Baby Point

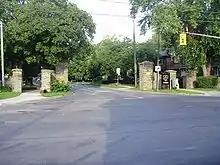
Stone gates at the intersection of Jane Street and Baby Point Road acts as the entrance for the neighbourhood.

Stone gates at the intersection of Jane Street and Baby Point Road mark the entrance to the Baby Point enclave. The gates were restored in 2011 by the Baby Point BIA. The homes are single-family detached. The average price of a home in the Baby Point area is valued at $2,400,800.